Chasing Homer

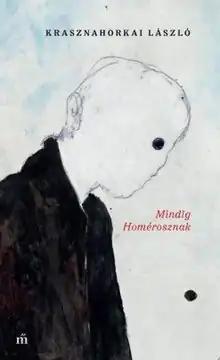
Book cover

Chasing Homer is a 2019 novella by the Hungarian writer László Krasznahorkai. It is about an unnamed man on the run from mysterious pursuers along the Adriatic coast. The book was published with original illustrations by and a music score by Miklos Szilveszter.